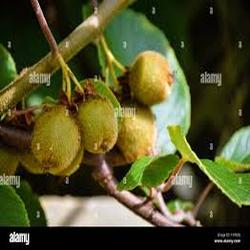
Label: Kiwi